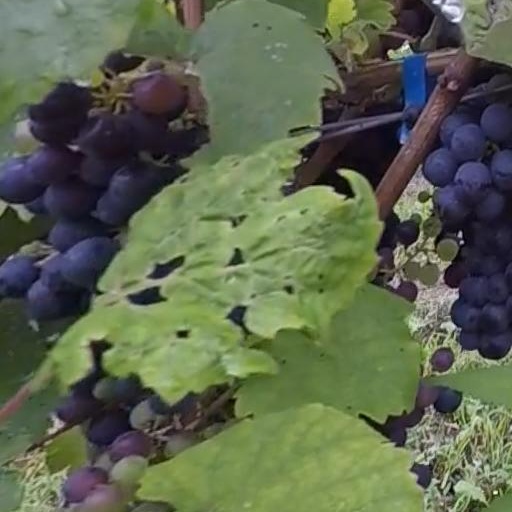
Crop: grape